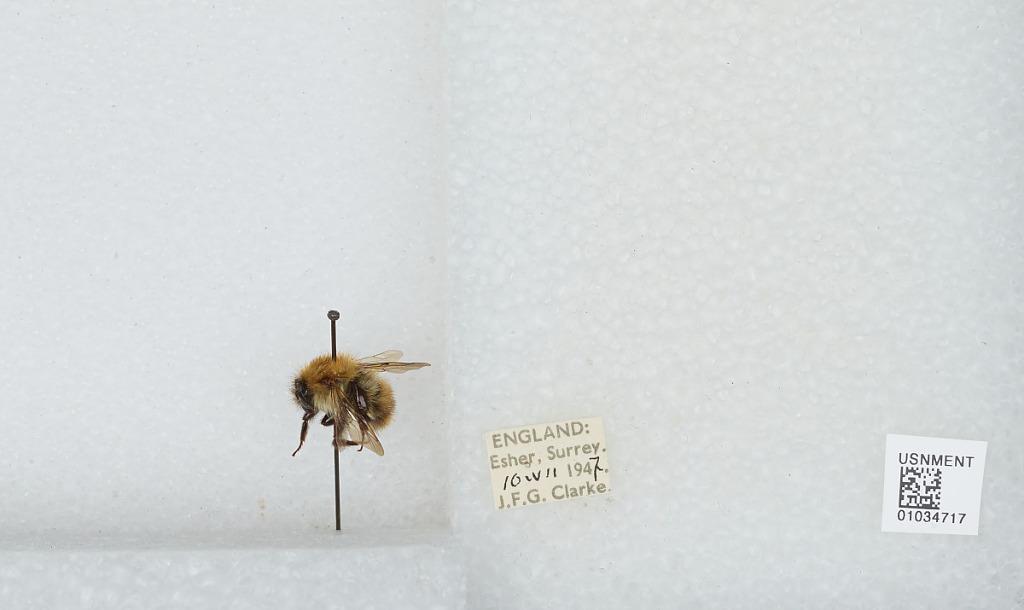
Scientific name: Bombus (Thoracobombus) pascuorum (Scopoli)
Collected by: J. Clarke
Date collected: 1947-7-10
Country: United Kingdom
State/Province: England
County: Surrey
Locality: Esher
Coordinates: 51.3691, -0.365